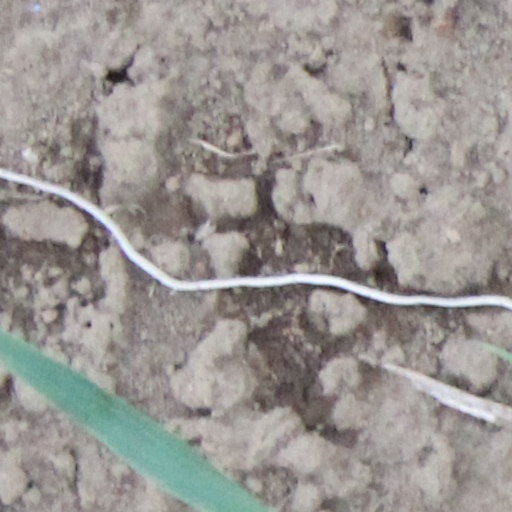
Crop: wheat